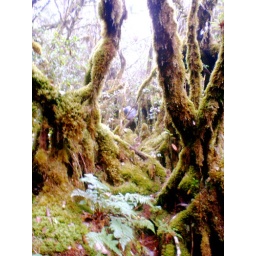
The flora up in the cloud forests is insane...